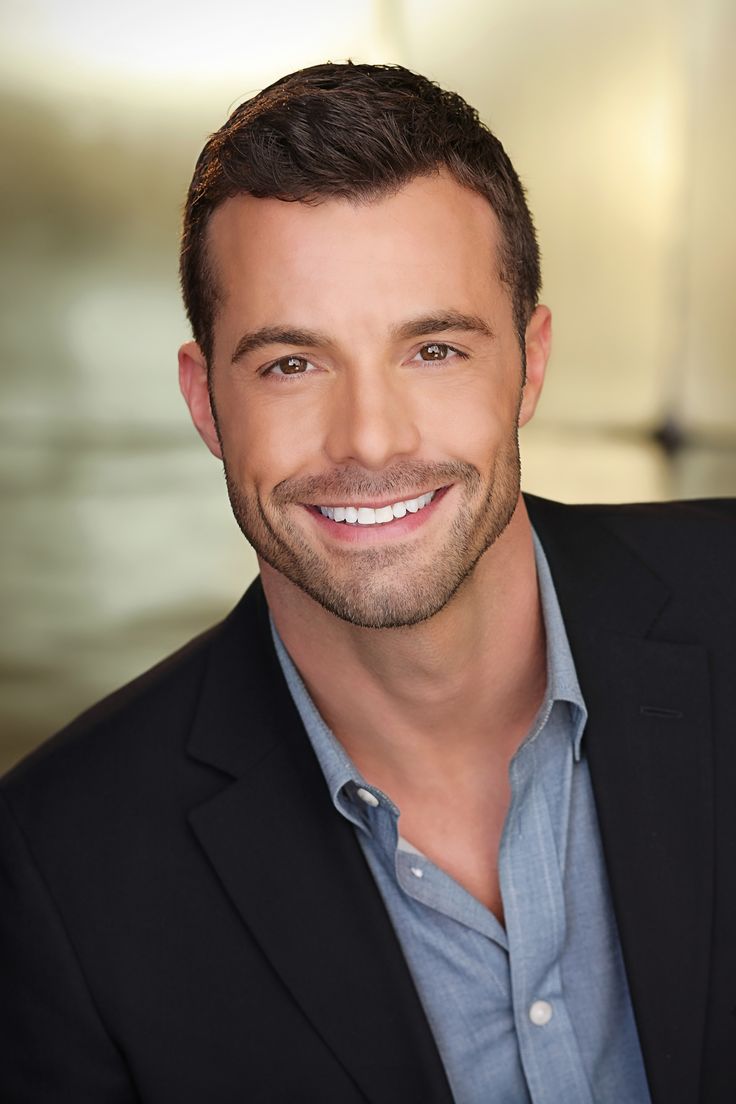
Portrait style: Real Portrait